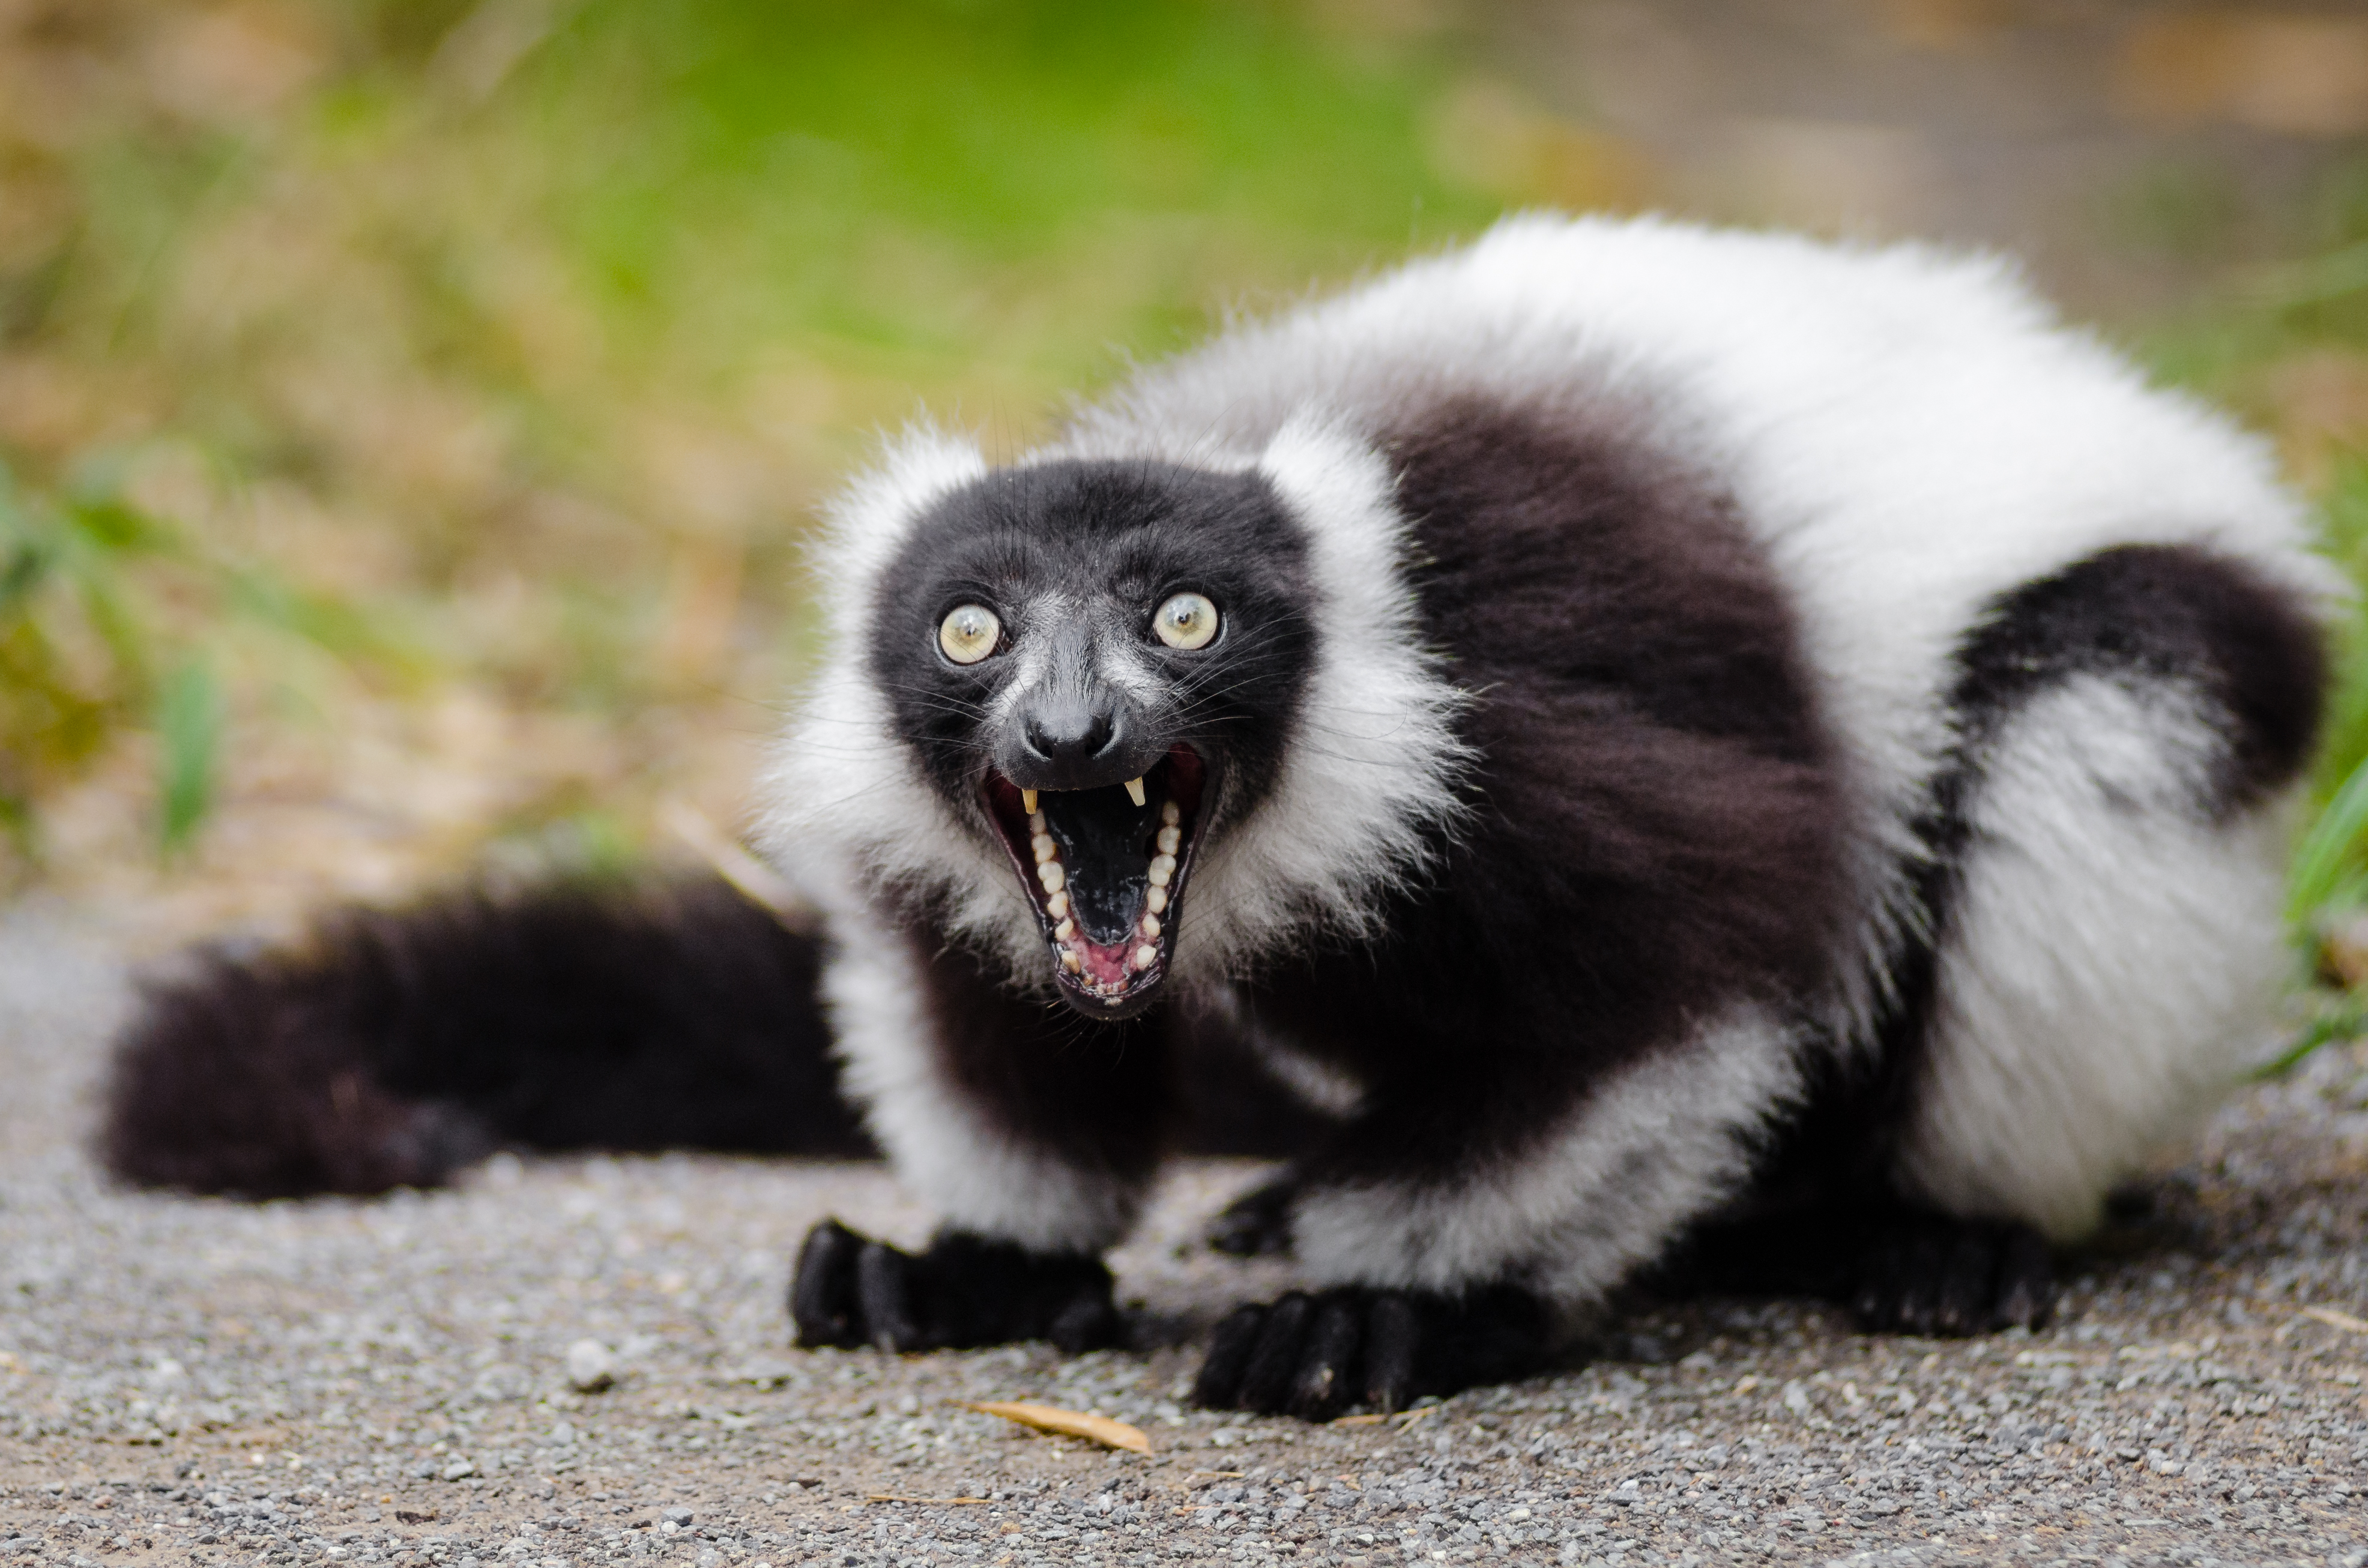
animal, wildlife, zoo, mammal, fauna, primate, madagascar, vertebrate, lemur, macaque